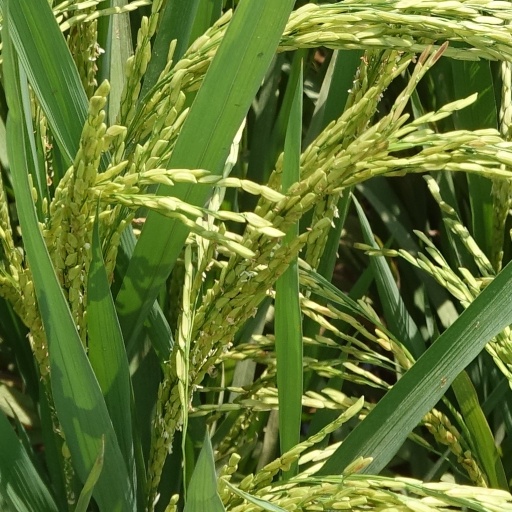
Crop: rice